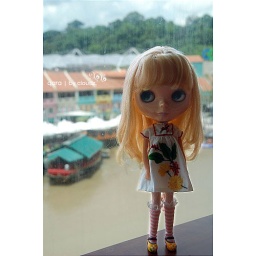
Girl by the dirty windows